Hanford Engineer Works

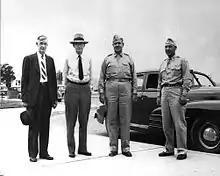
Vannevar Bush, James B. Conant, Leslie Groves and Franklin Matthias at the Hanford Engineer Works in June 1945

On 23 September 1942, Brigadier General Leslie R. Groves Jr. became the director of the Manhattan Project. Stone & Webster had been engaged to carry out the construction of the Clinton Engineer Works in Oak Ridge, Tennessee, but Groves considered the task of designing, building, and operating the Manhattan Project's facilities to be beyond the resources of a single firm. At the same time, he wanted to keep the number of major contractors down for security reasons.